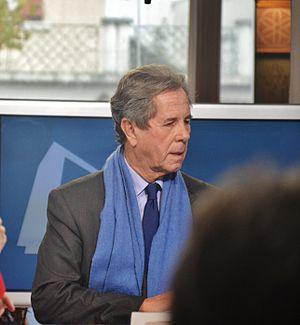
Jean-Louis Debré à la 30e Foire du livre de Brive-la-Gaillarde
Jean-Louis Debré, né le 30 septembre 1944 à Toulouse, est un homme politique français. Ministre de l'Intérieur de 1995 à 1997 et président de l'Assemblée nationale de 2002 à 2007, il préside le Conseil constitutionnel de 2007 à 2016 puis le Conseil supérieur des archives depuis cette dernière année.